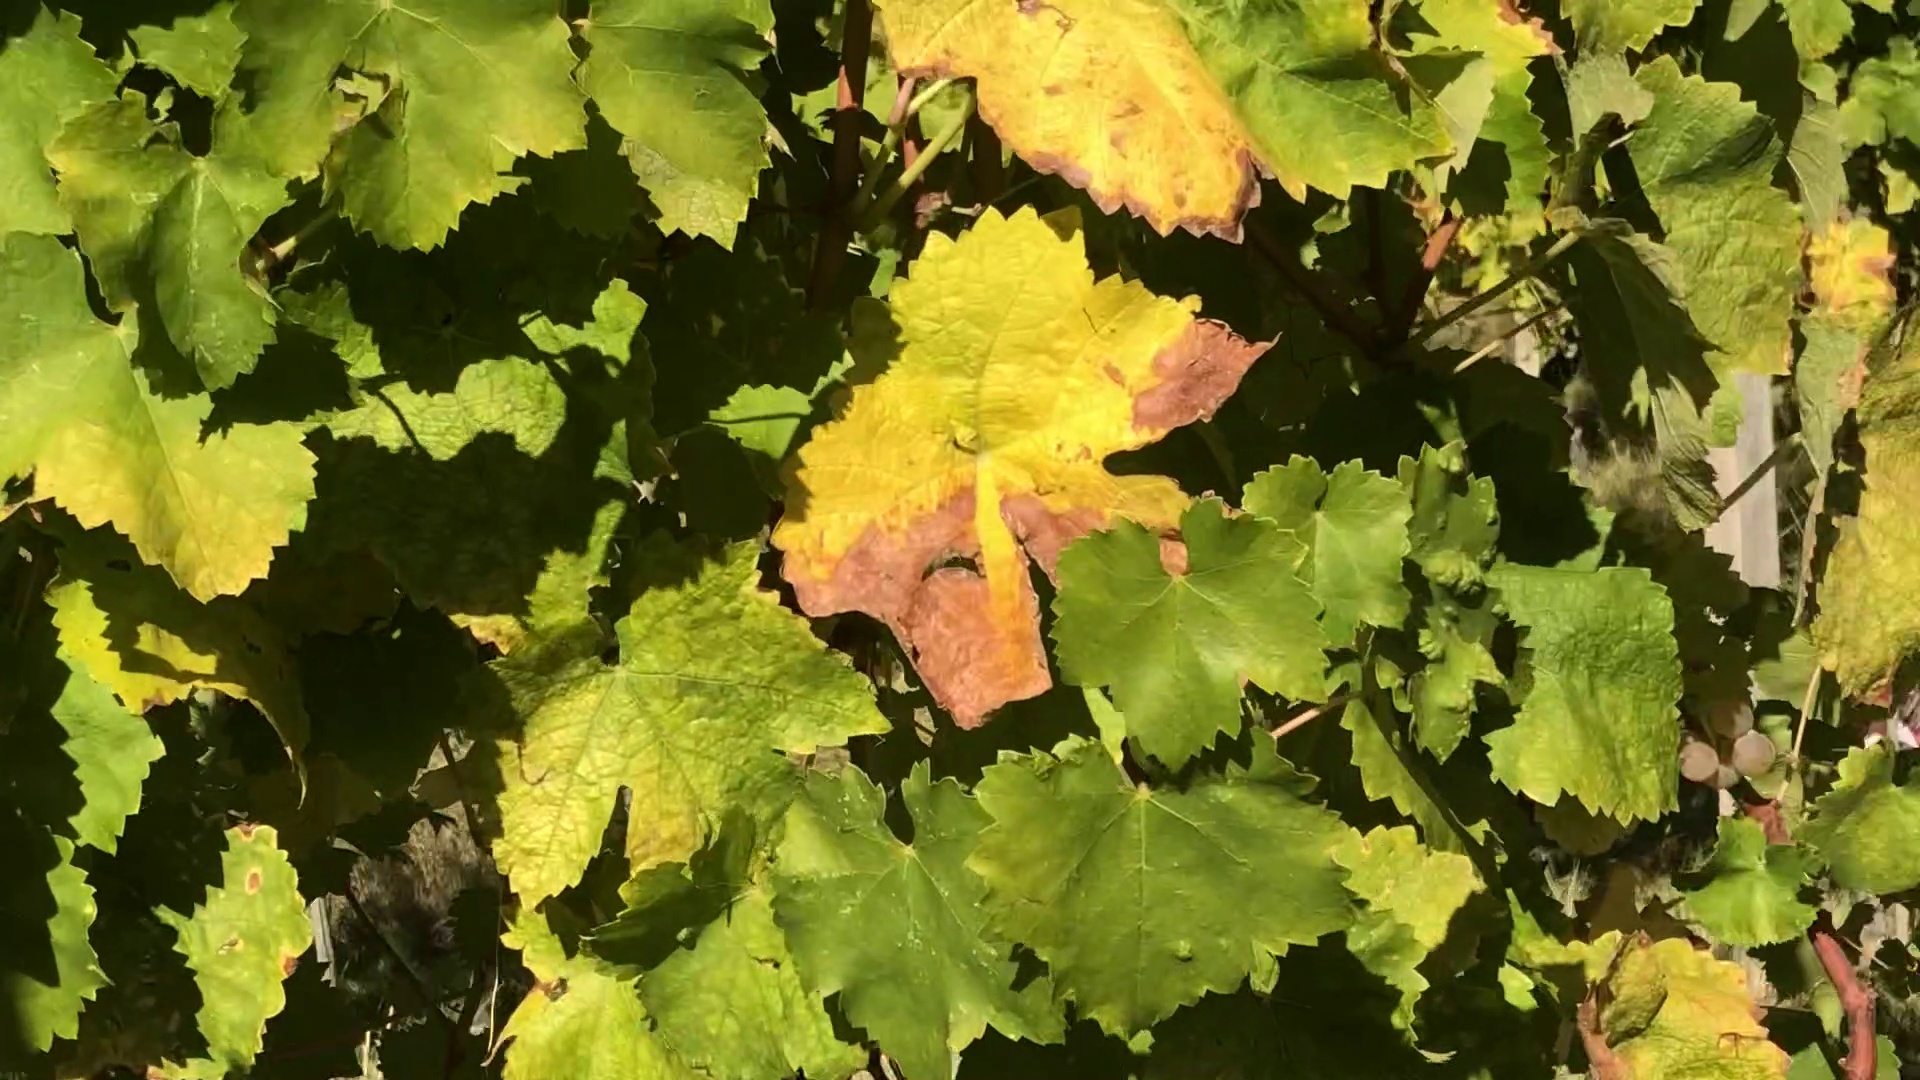
Label: healthy